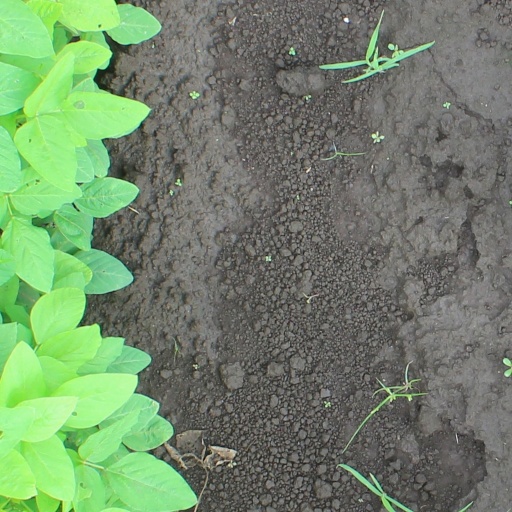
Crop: soybean